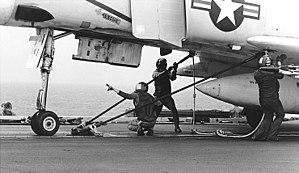
Une catapulte est un dispositif utilisé pour donner à un avion la vitesse nécessaire à son décollage notamment lorsque la piste est trop courte pour qu'il puisse l'atteindre par ses propres moyens, en particulier sur les porte-avions et les porte-aéronefs. Toutefois, des navires plus « conventionnels » ont également été dotés de catapultes pour lancer des hydravions.